Carl Wilhelm Thalbitzer

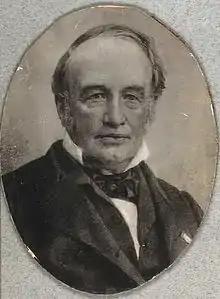

Carl Wilhelm Thalbitzer (17 March 1801 - 11 September 1867) was a Danish landowner and politician. He was a member of the 1848 Danish Constituent Assembly.